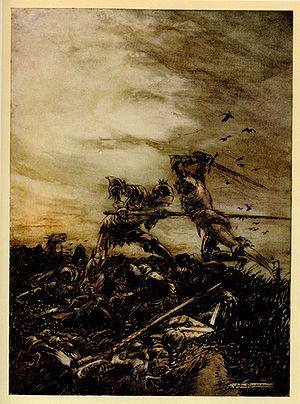
Le roi Arthur ou Arthur Pendragon est, d'après les romances médiévales, un seigneur breton qui aurait organisé la défense des peuples celtes des îles Britanniques et de Bretagne armoricaine face aux envahisseurs germaniques à la fin du Vᵉ siècle ou au début du VIᵉ siècle. La légende d'Arthur est principalement inspirée par le folklore et l'invention littéraire, et son existence historique n'est pas attestée. Les sources historiques sont recueillies sur de rares textes contradictoires, essentiellement des poèmes et contes en langue galloise, des annales et chroniques décrivant la romanisation et la christianisation de la Grande-Bretagne comme les Annales Cambriae et l’Historia Brittonum et la vie des premiers saints de l'île bretonne, comme Gildas le Sage. Le nom d'Arthur apparaît également dans d'anciens poèmes tel que le Y Gododdin. Son histoire se situe à une époque où le terme « Bretagne » désignait la grande moitié sud de l'actuelle Grande-Bretagne.
La bataille de Camlann est la dernière bataille à laquelle le roi Arthur aurait pris part.